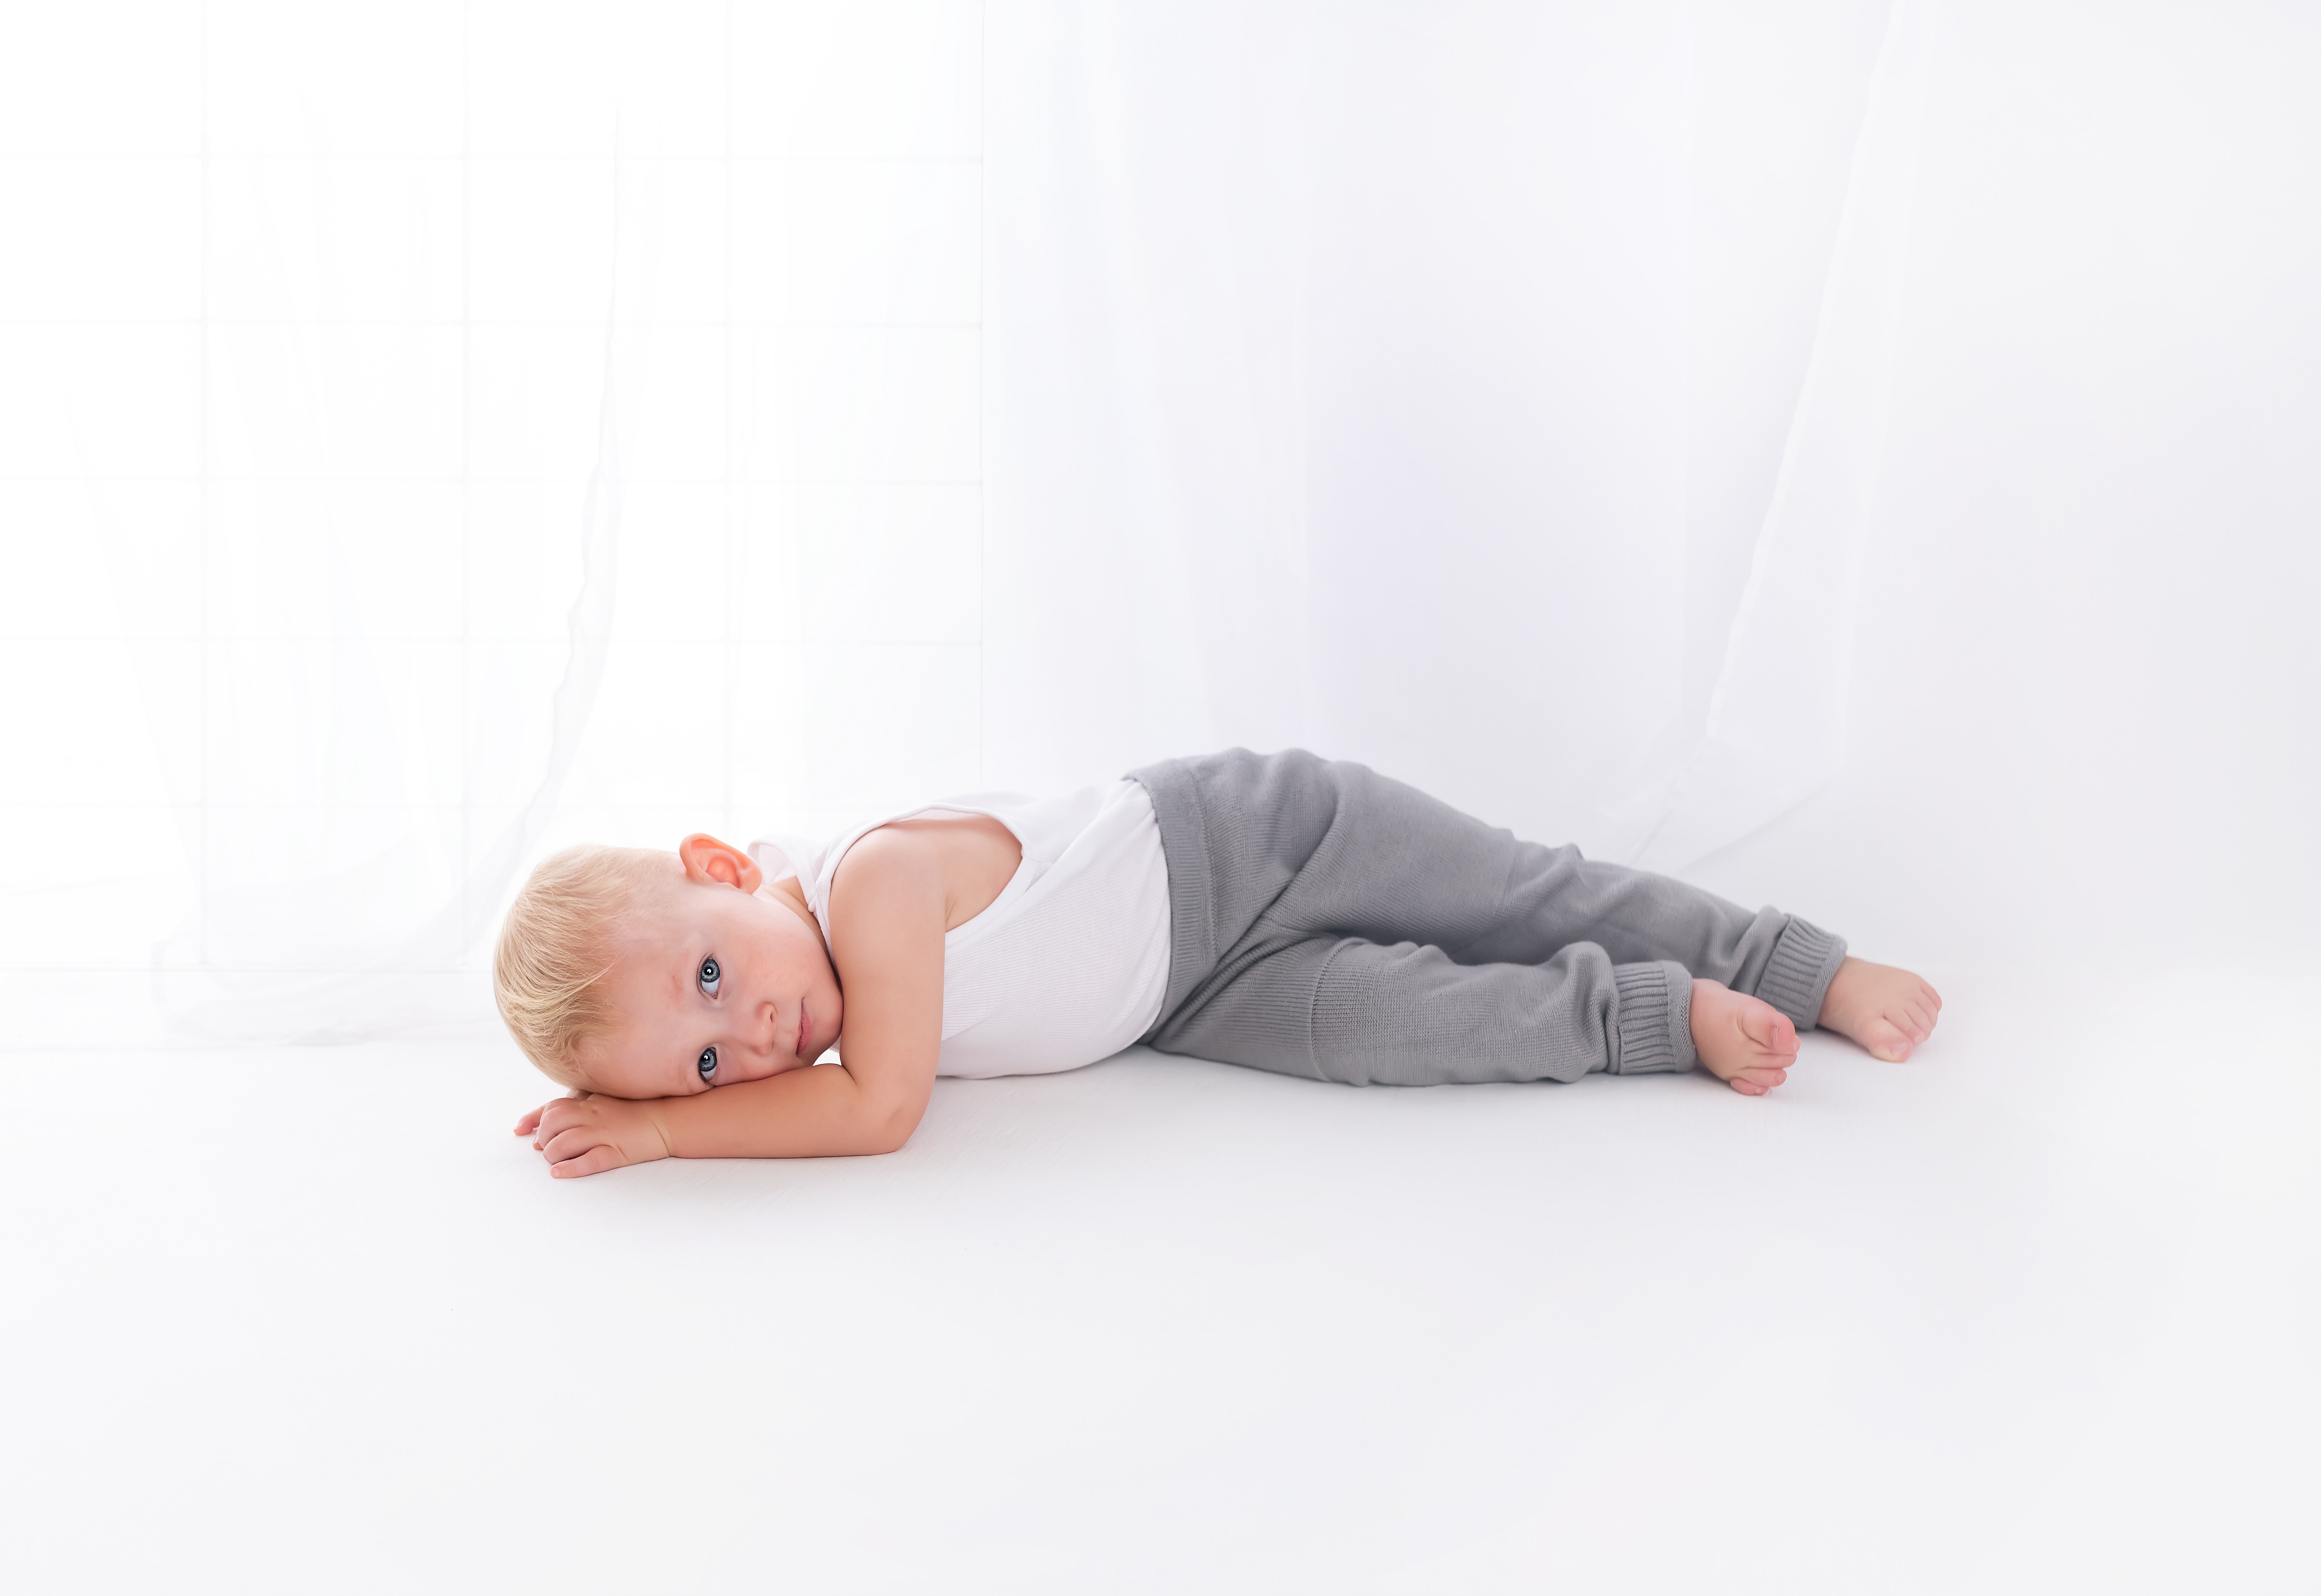
photograph, child, baby, arm, stomach, joint, photography, leg, portrait photography, stock photography, knee, crawling, toddler, portrait, sitting, photo shoot, comfort